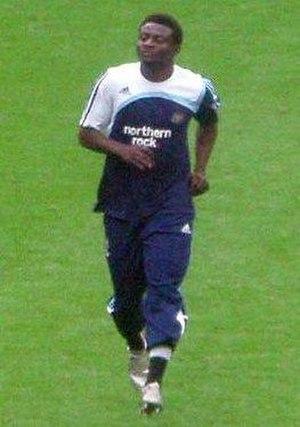
Obafemi Martins, né le 28 octobre 1984 à Lagos, est un footballeur international nigérian.